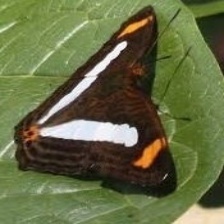
Species: Iphiclus sister